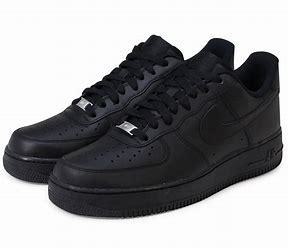
Brand: Nike
Model: Air Force